Edwin Oppler

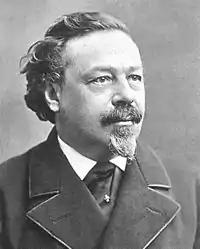
Edwin Oppler(date unknown)

Edwin Oppler (18 June 1831, in Oels – 6 September 1880, in Hanover) was a German architect of Jewish ancestry, and a major representative of the Neo-Gothic style. He designed several synagogues, throughout Germany, all of which were destroyed by rioters on Kristallnacht.